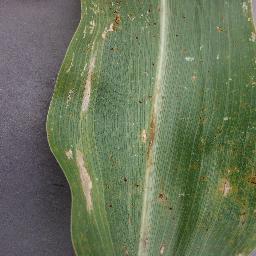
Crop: corn
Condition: (maize)_northern_blight